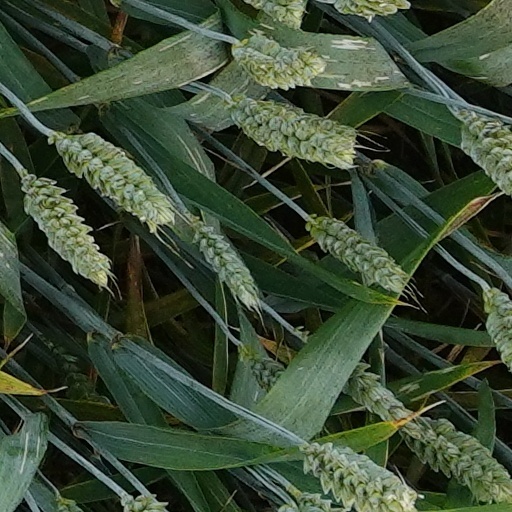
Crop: wheat